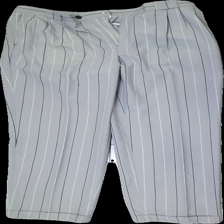
View: front
Type: Trousers
Category: Men
Brand: Not in the list
Brand text on label: Avesta byxan
Colors: Grey, Blue, White
Material: 59% Polyester 41% Wool
Pattern: Striped
Cut: Regular
Size: 38
Season: All
Stains: Minor
Price range: 50-100
Recommended usage: Repair
Description: grey striped trousers